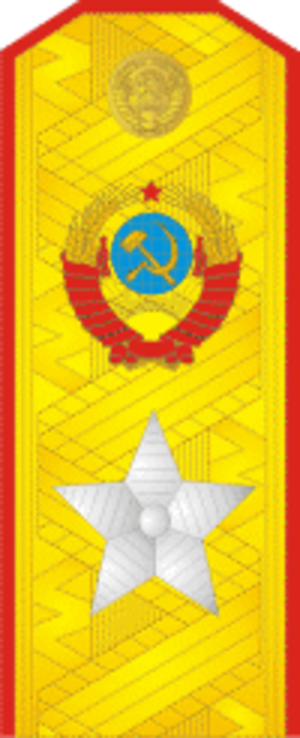
Marskal af Sovjetunionen
Gradstegn for Marskal af Sovjetunionen 1943-1955.
Marskal af Sovjetunionen var den højeste militære grad i de sovjetiske landstyrker.